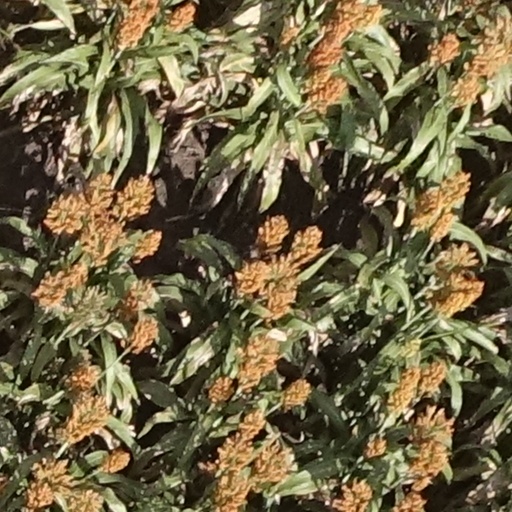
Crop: sorghum